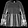
Label: Shirt